Siege of Temeşvar (1716)

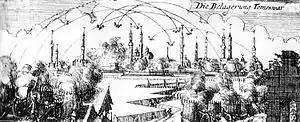
"The capture of Temeswar". Monograph, c. 1720

On 12 October at 11:30, the white flag of surrender appeared on a bastion. The terms of surrender were: